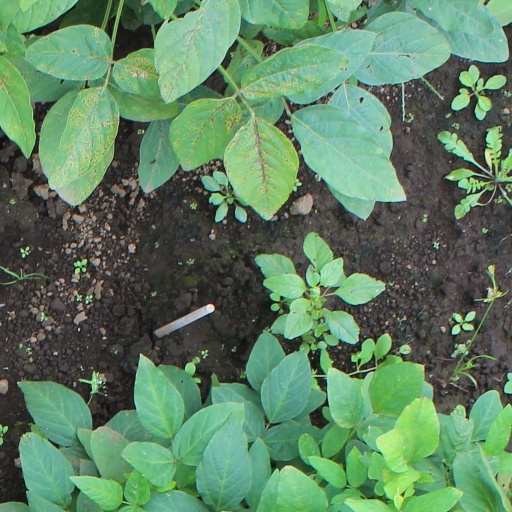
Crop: soybean